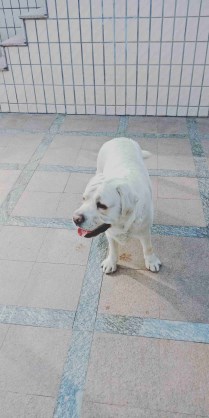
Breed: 3580-n000122-Labrador_retriever